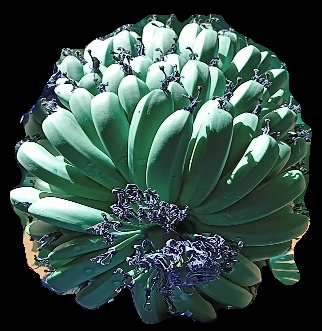
Variety: pachbale
Grade: grade1